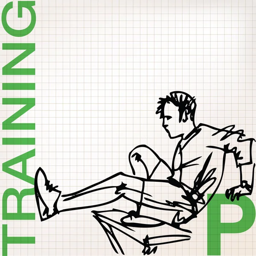
illustration of person doing stretching exercises at the gym royalty free stock illustrations